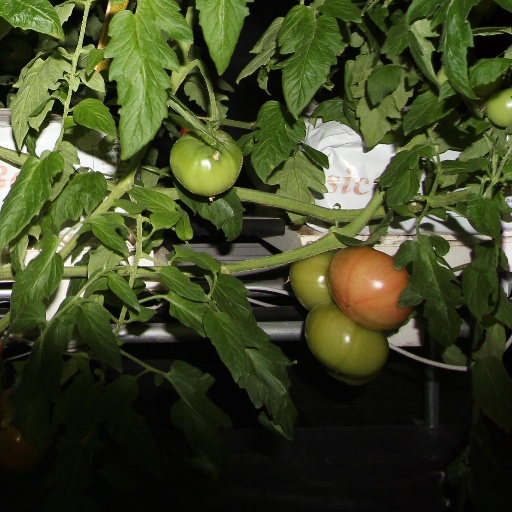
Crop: tomato